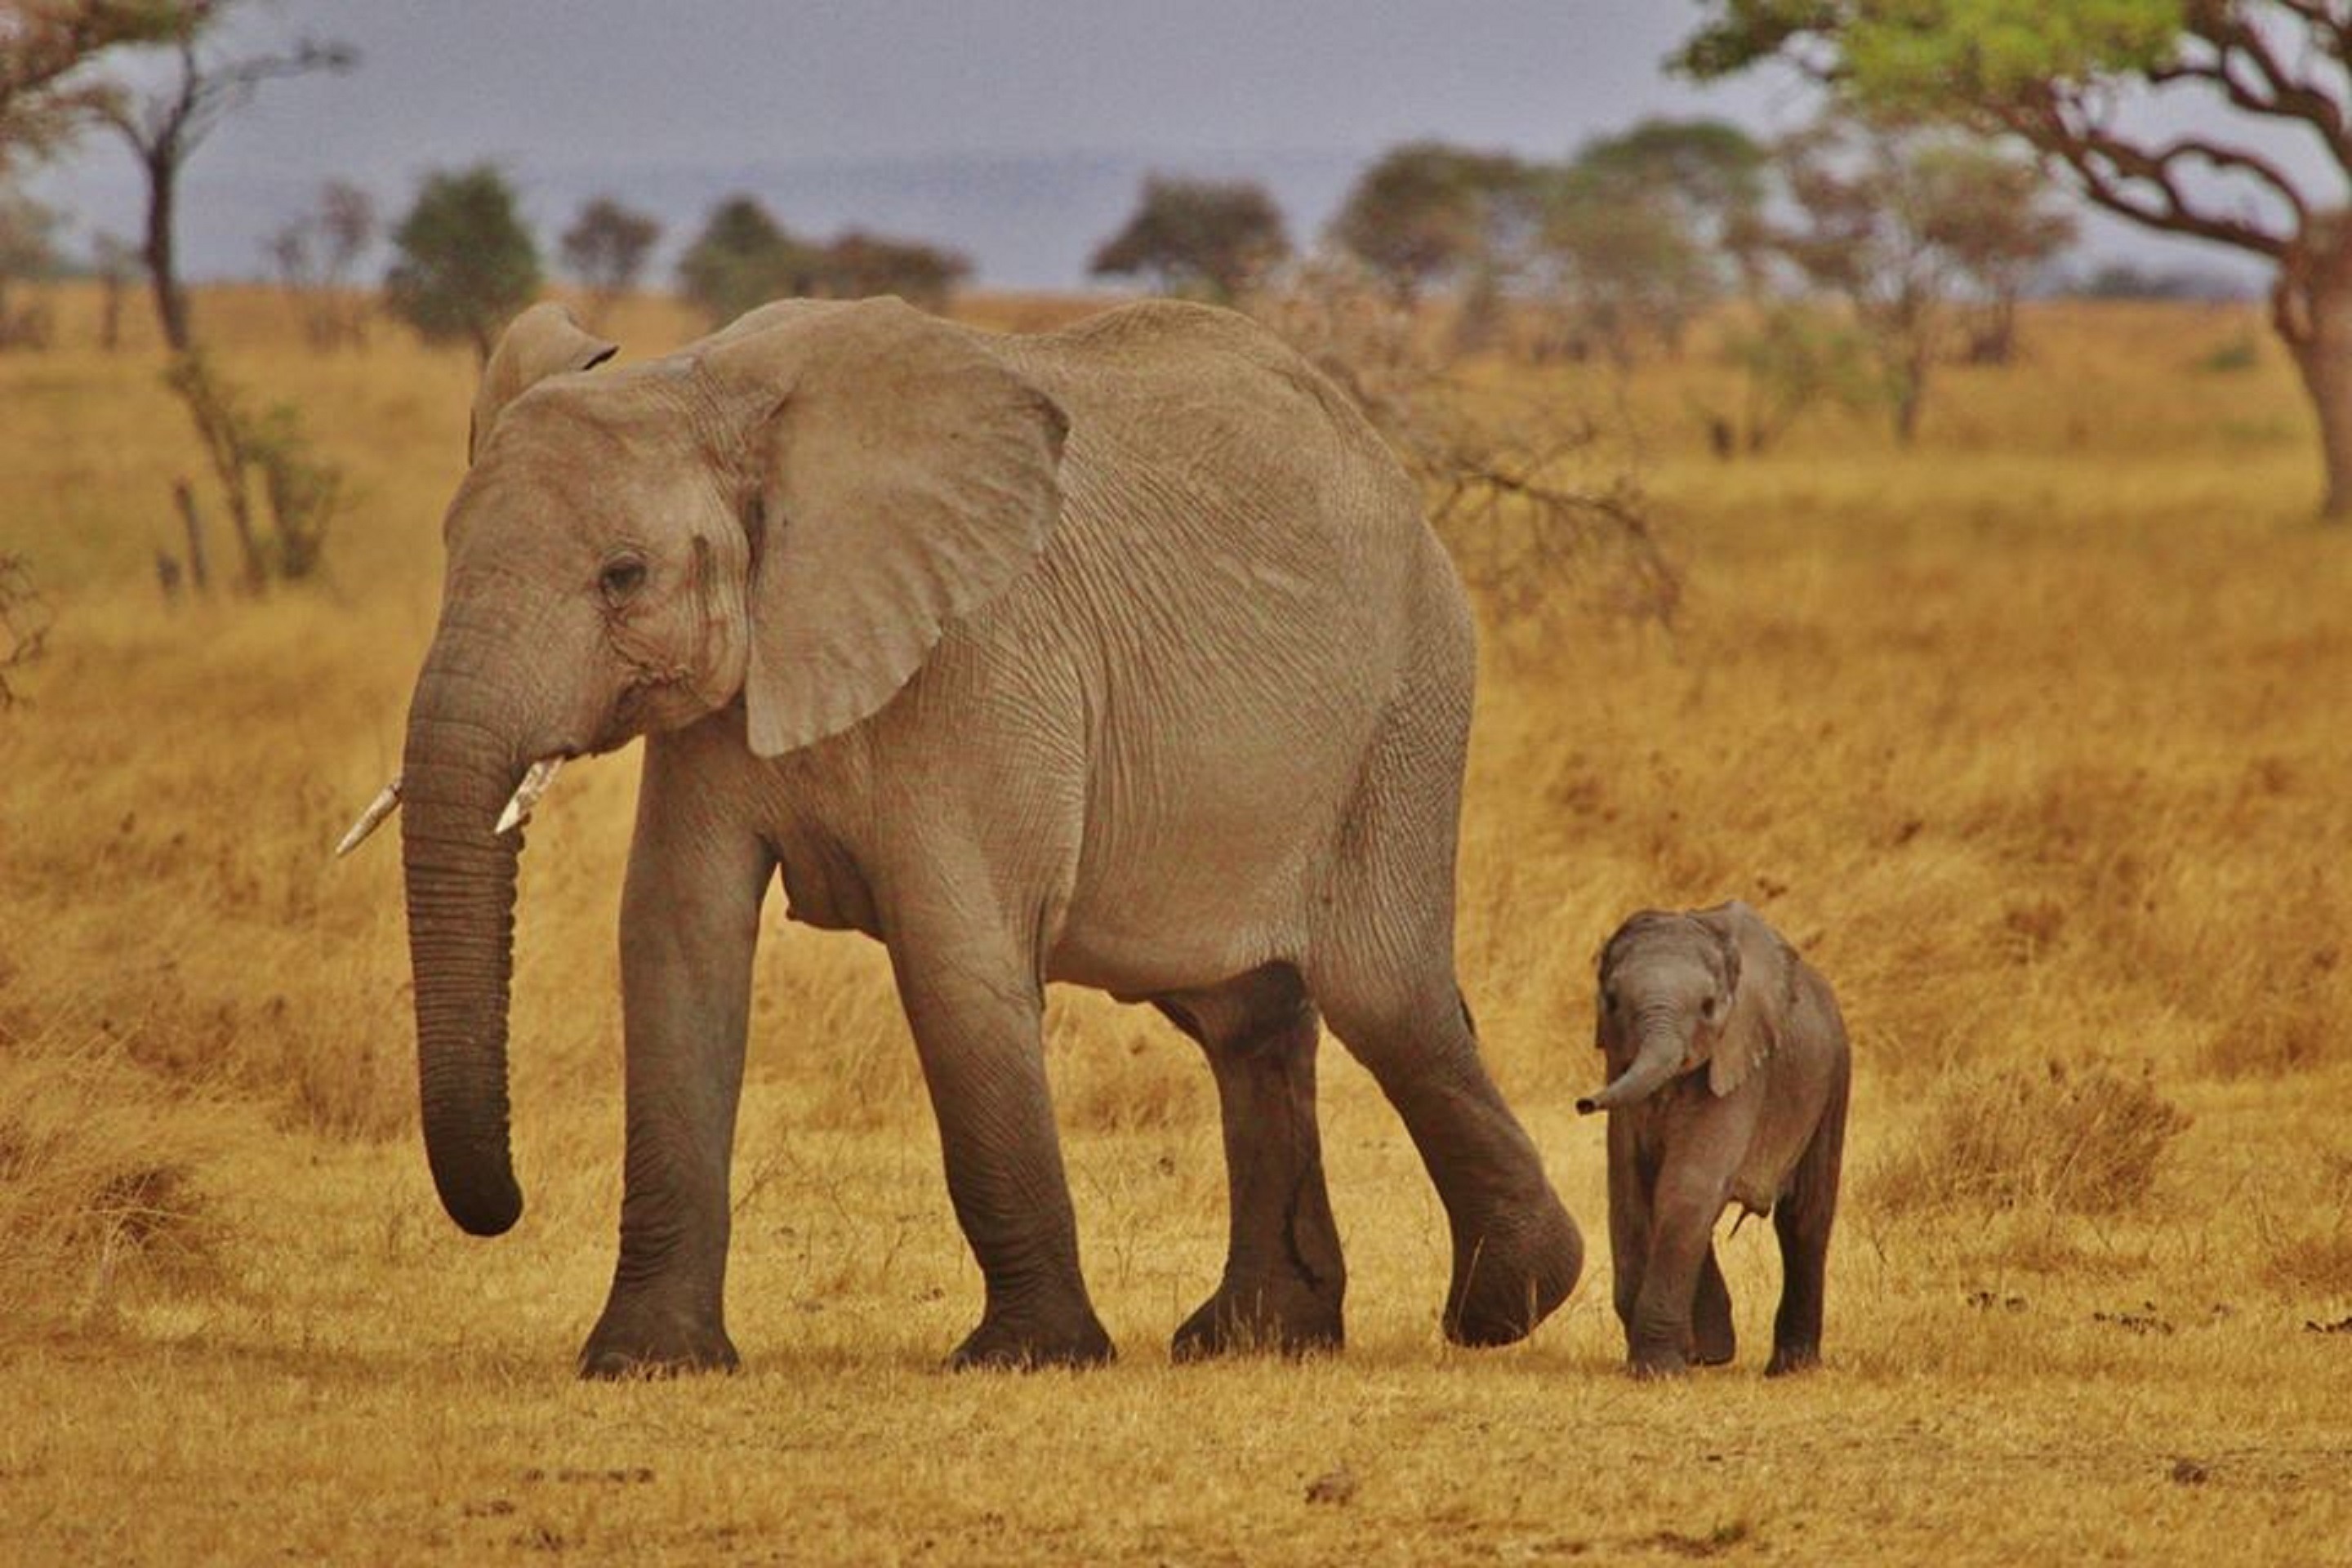
nature, adventure, wildlife, wild, herd, africa, mammal, fauna, savanna, elephant, grassland, animals, tanzania, safari, elephants, elephant family, indian elephant, african elephant, elephants and mammoths, serengeti national park, elephant babies